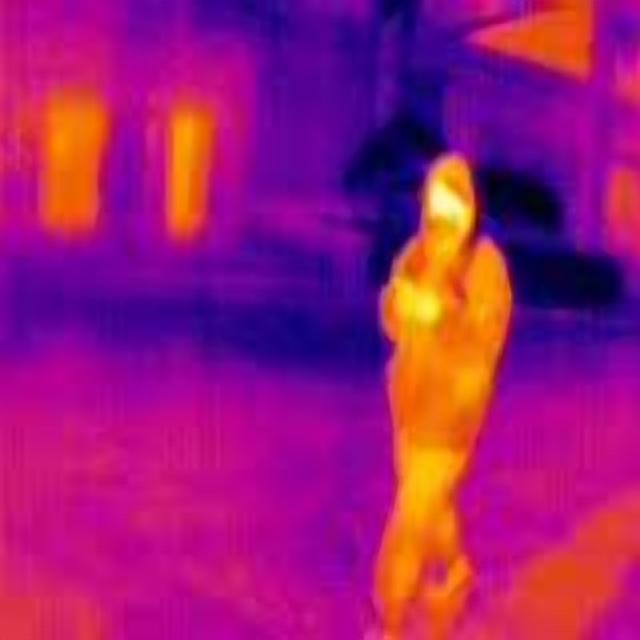
Detected objects:
label: person